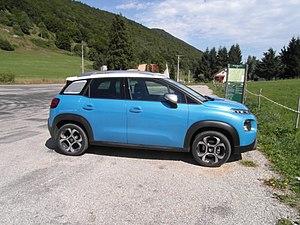
Citroën C3 Aircross (France août 2017)
Le C3 Picasso est un minispace du constructeur automobile français Citroën, présenté en juillet 2008.
Aircross est un terme qui dans la gamme Citroën désigne les SUV.